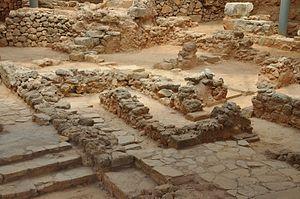
Ruines de ancienne cité minoenne de Kydonia dans le quartier de Kastelli à La Canée en Crète, Grèce.